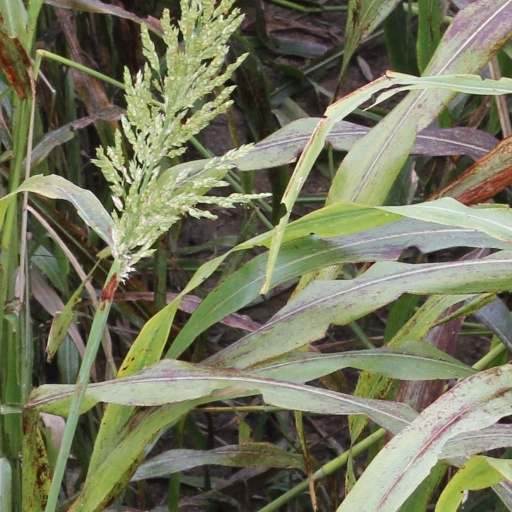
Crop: sorghum